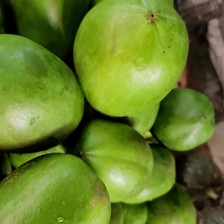
Label: others